Rhinoplasty

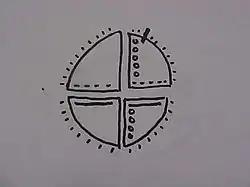
Rhinoplasty: A divided section design used in Mohs surgery for excising cancerous lesions before nasal reconstruction.

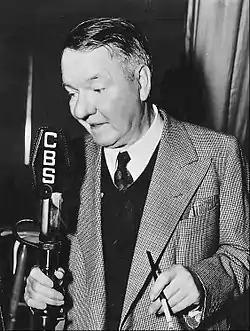
Revision rhinoplasty: The American actor W.C. Fields was affected by rhinophyma.

The size of the nasal defect (wound) occurred, in either the dorsum or the lateral wall, or both, determines the reconstructive skin-flap technique applicable to the corresponding aesthetic nasal subunits.